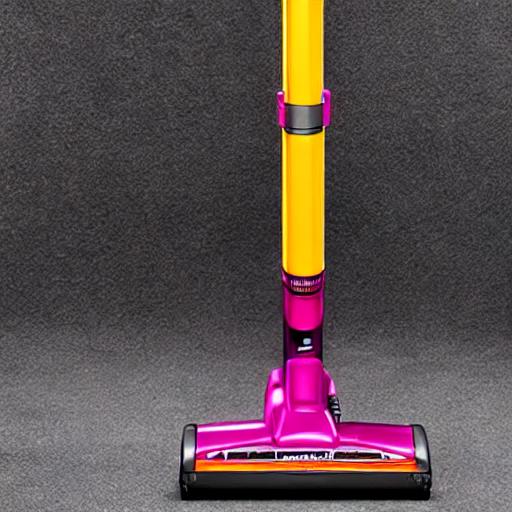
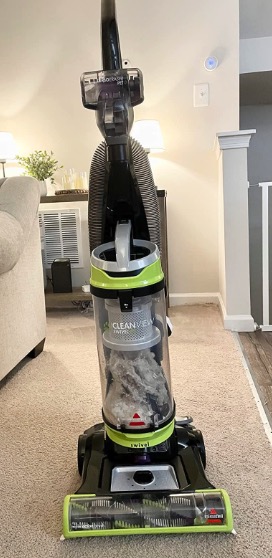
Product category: items_vacuum
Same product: no